Ateliers Germain

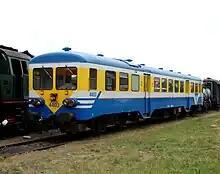
ex-SNCB class 44, built 1954.

In 1964 the company merged with the Société Anglo-Franco-Belge to form the "Etablissements Germain Anglo".